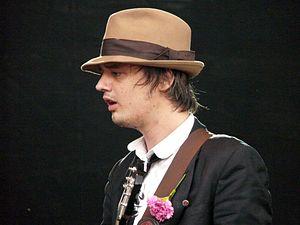
La chronologie du rock, présente les principaux événements de ce genre musical et des différents courants qui en sont issus.